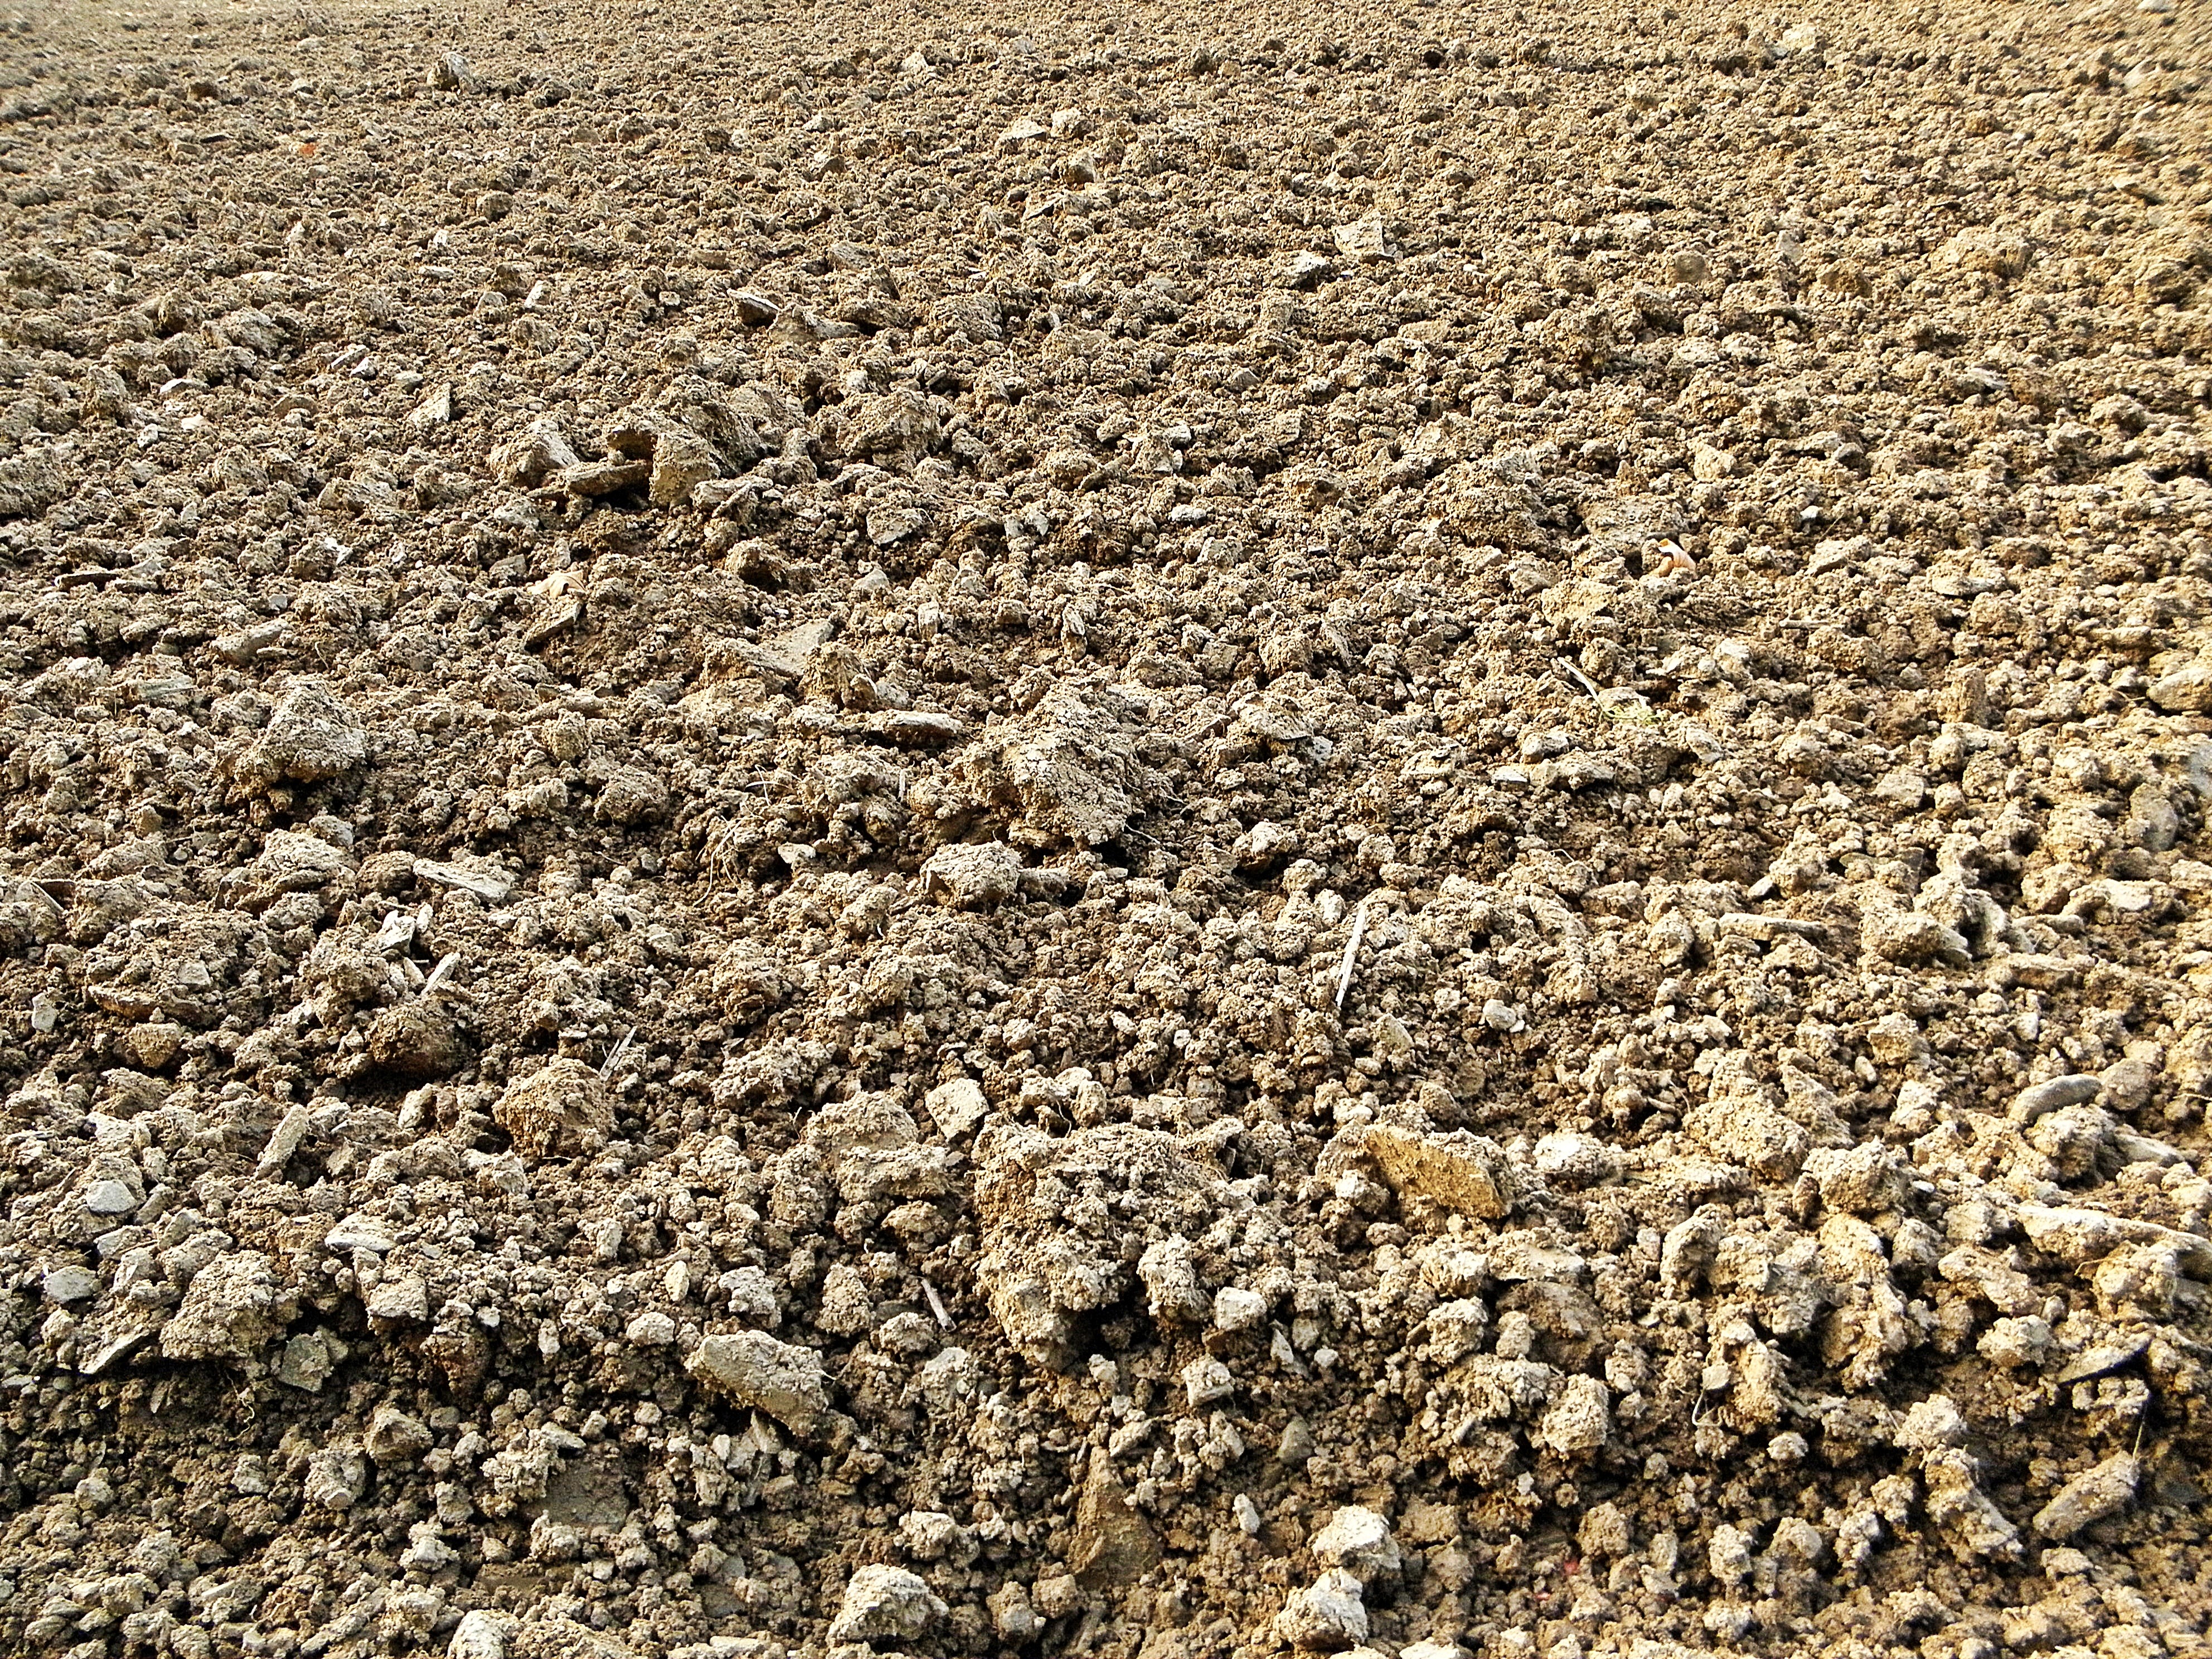
landscape, grass, rock, field, ground, soil, agriculture, rubble, earth, gravel, arable, ecoregion